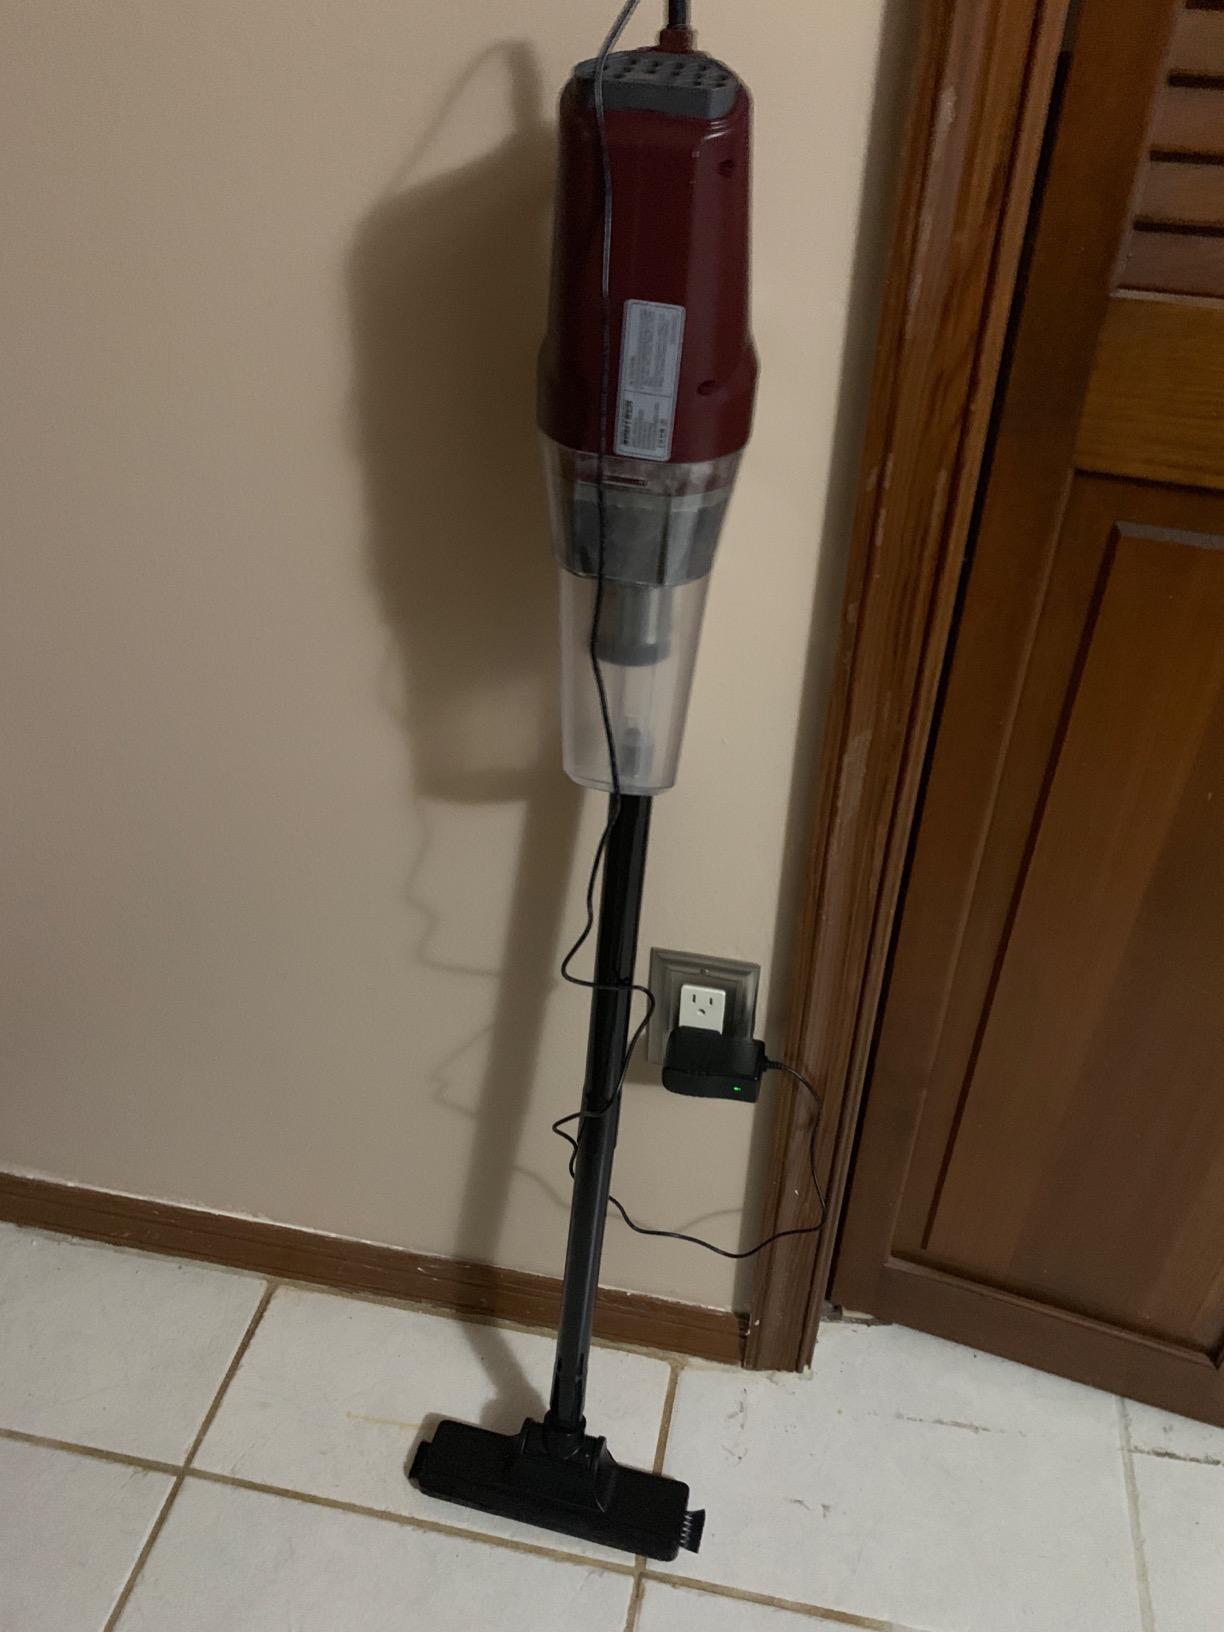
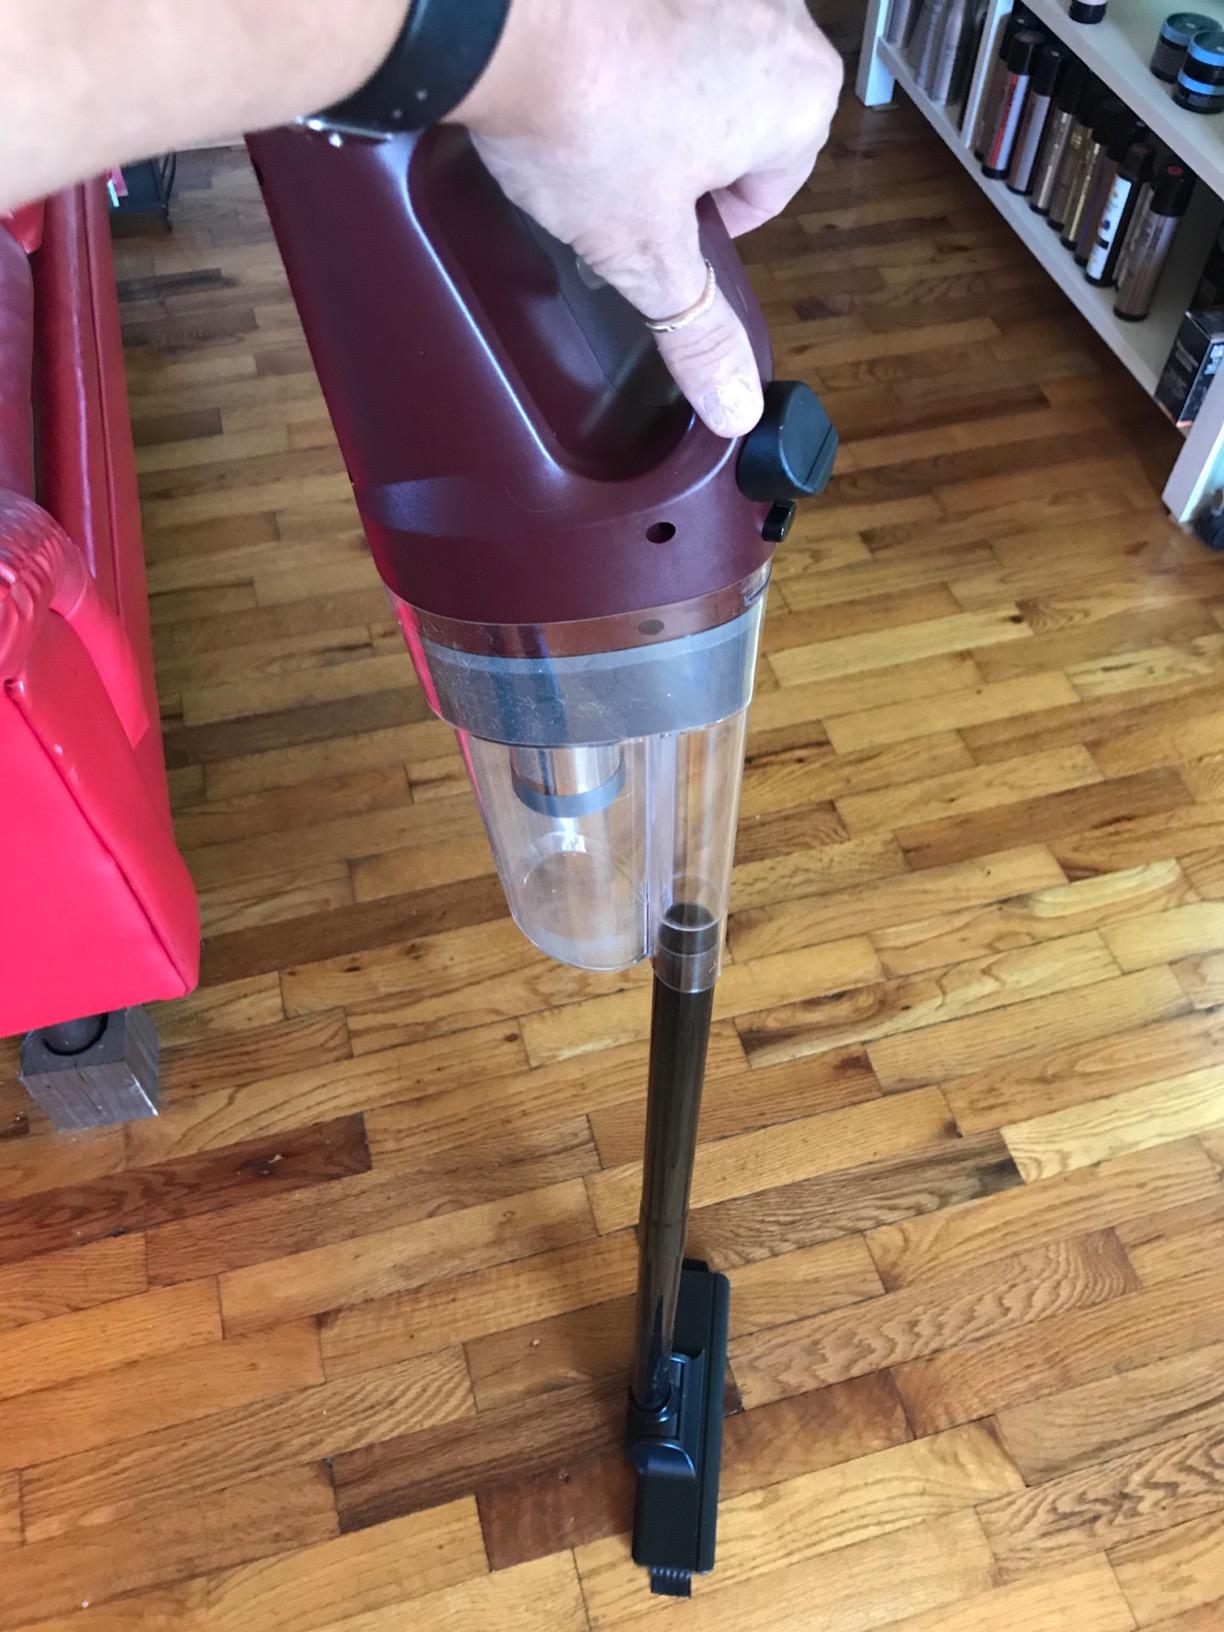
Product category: items_vacuum
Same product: yes